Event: Nepal Earthquake
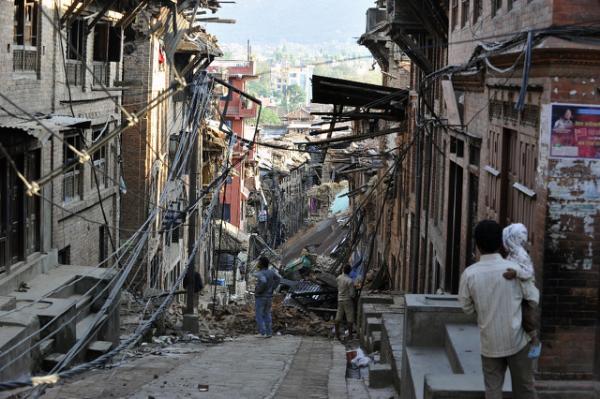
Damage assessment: damage